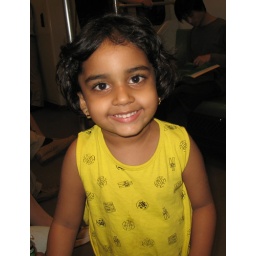
India cute little girl in Subway